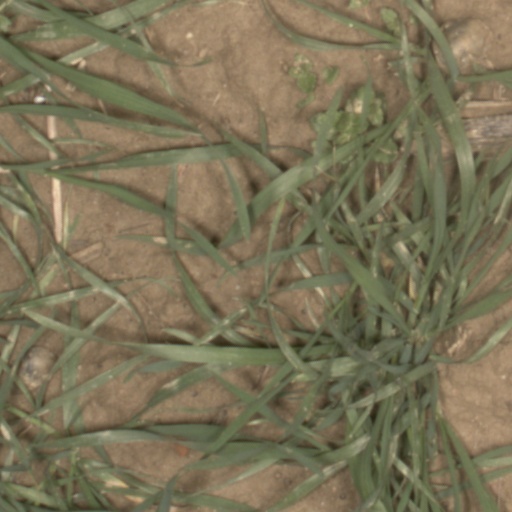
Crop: wheat